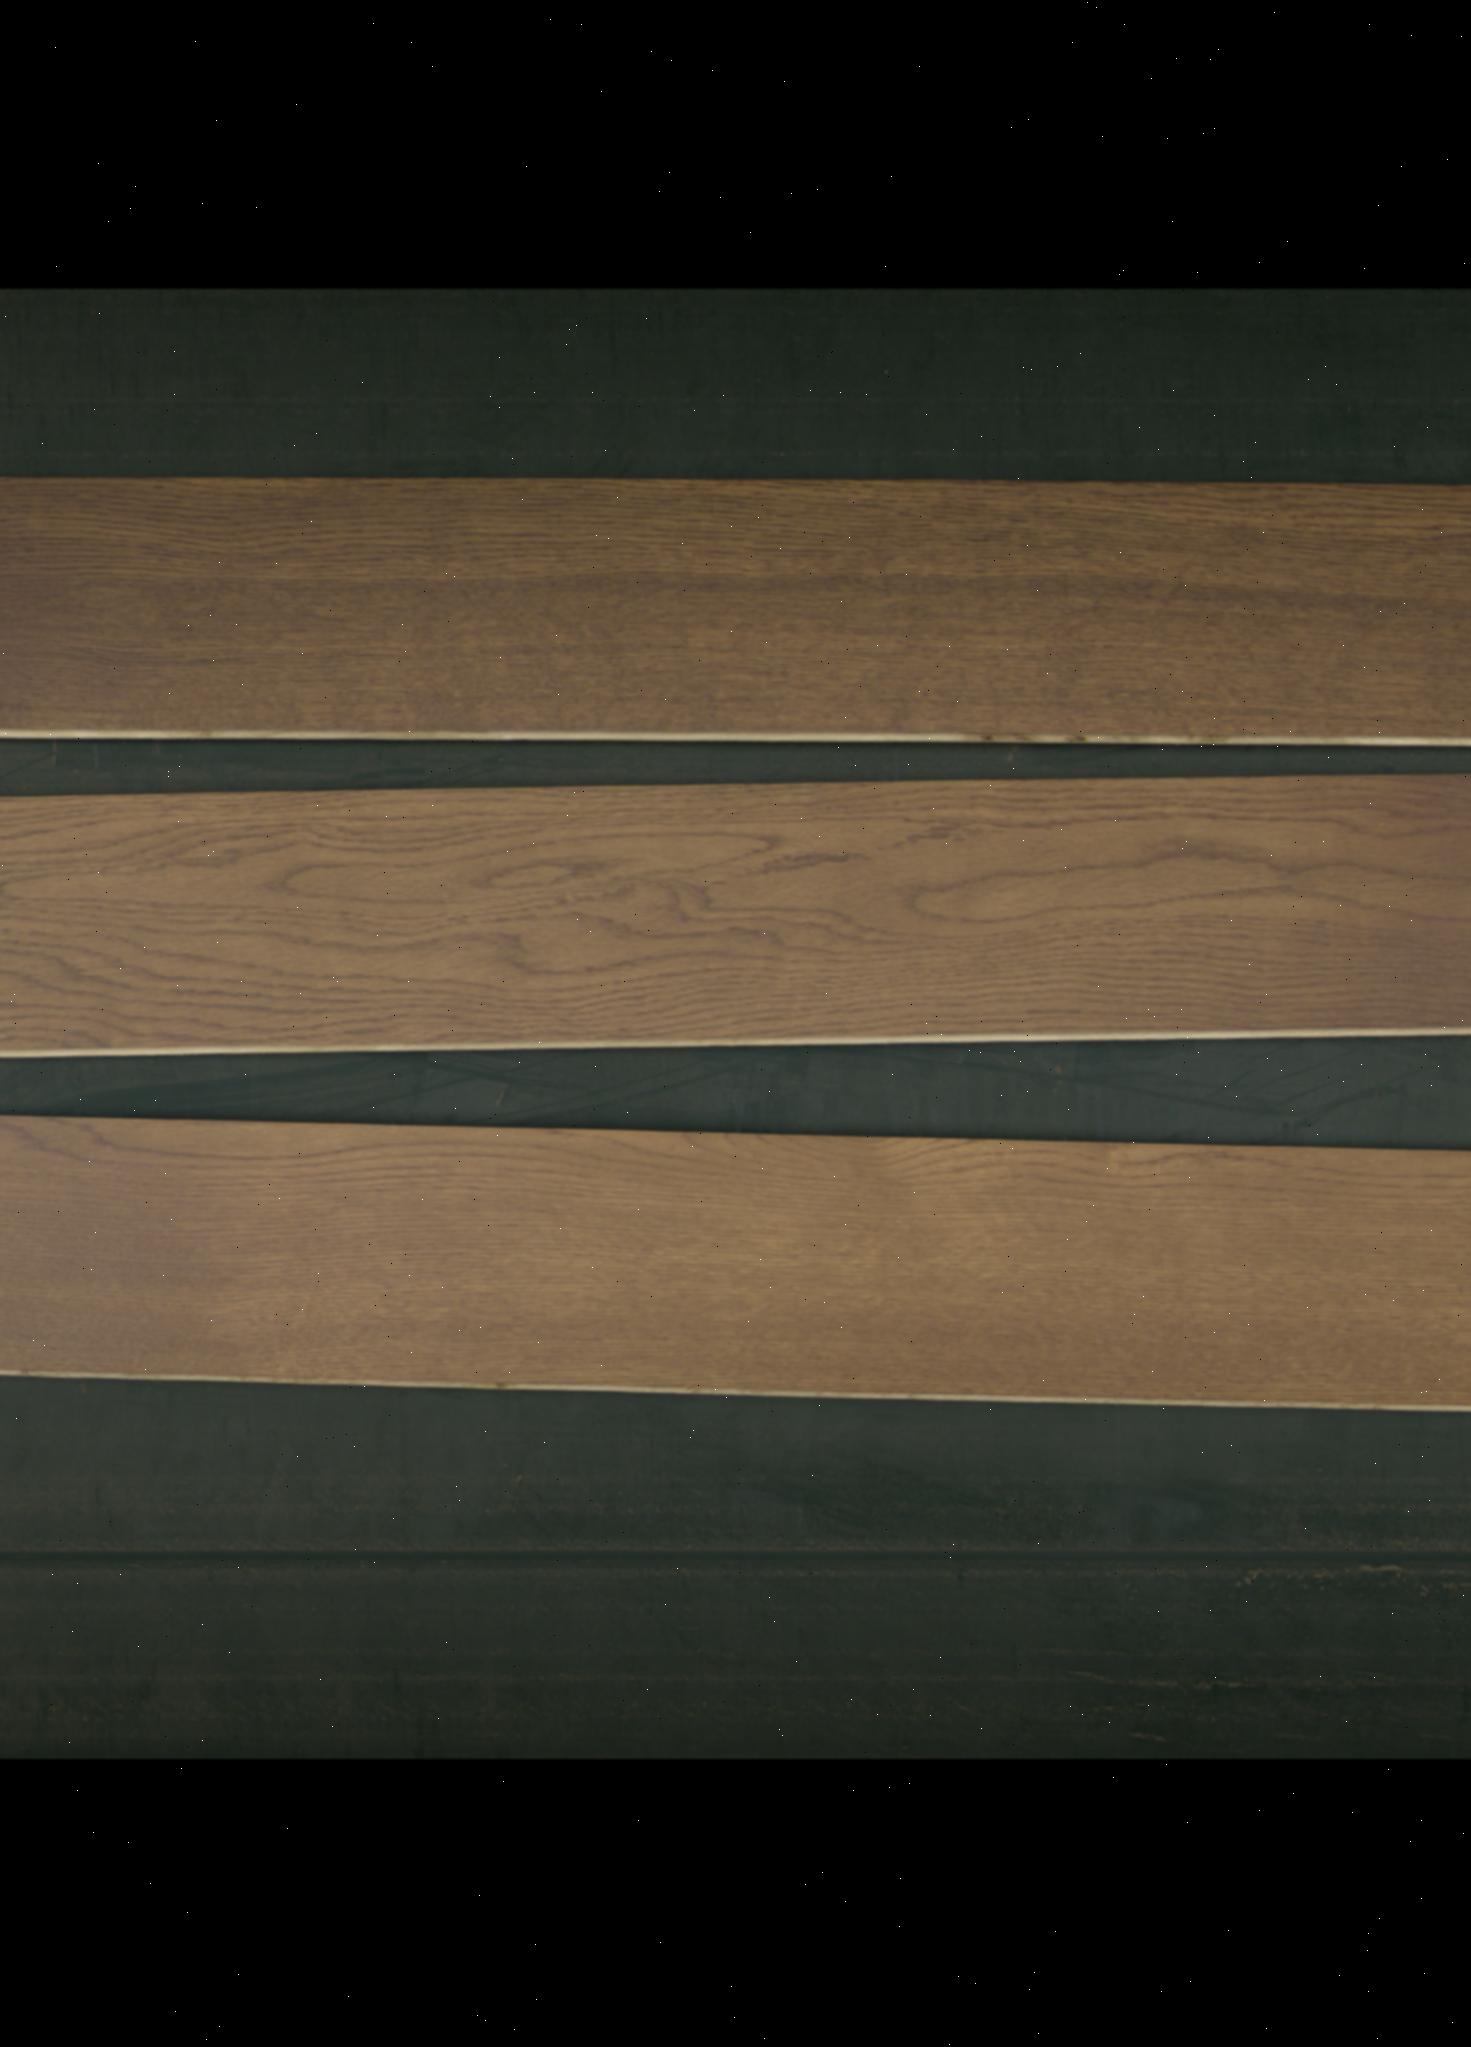
Label: mixers